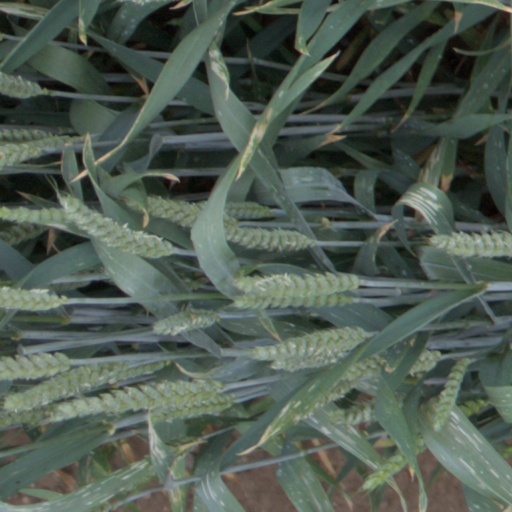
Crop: wheat